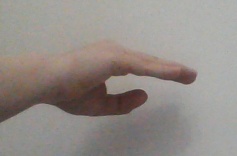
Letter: jeem